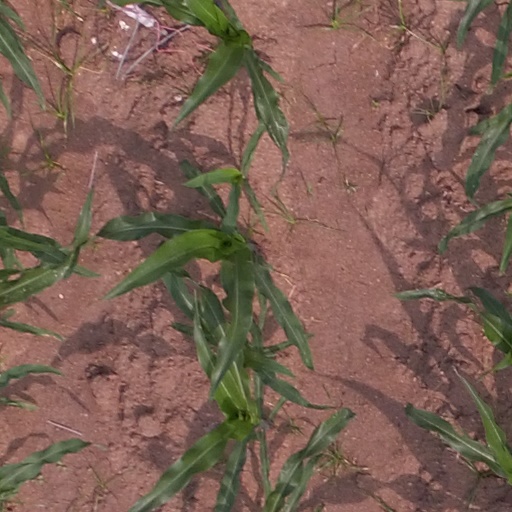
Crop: maize; corn